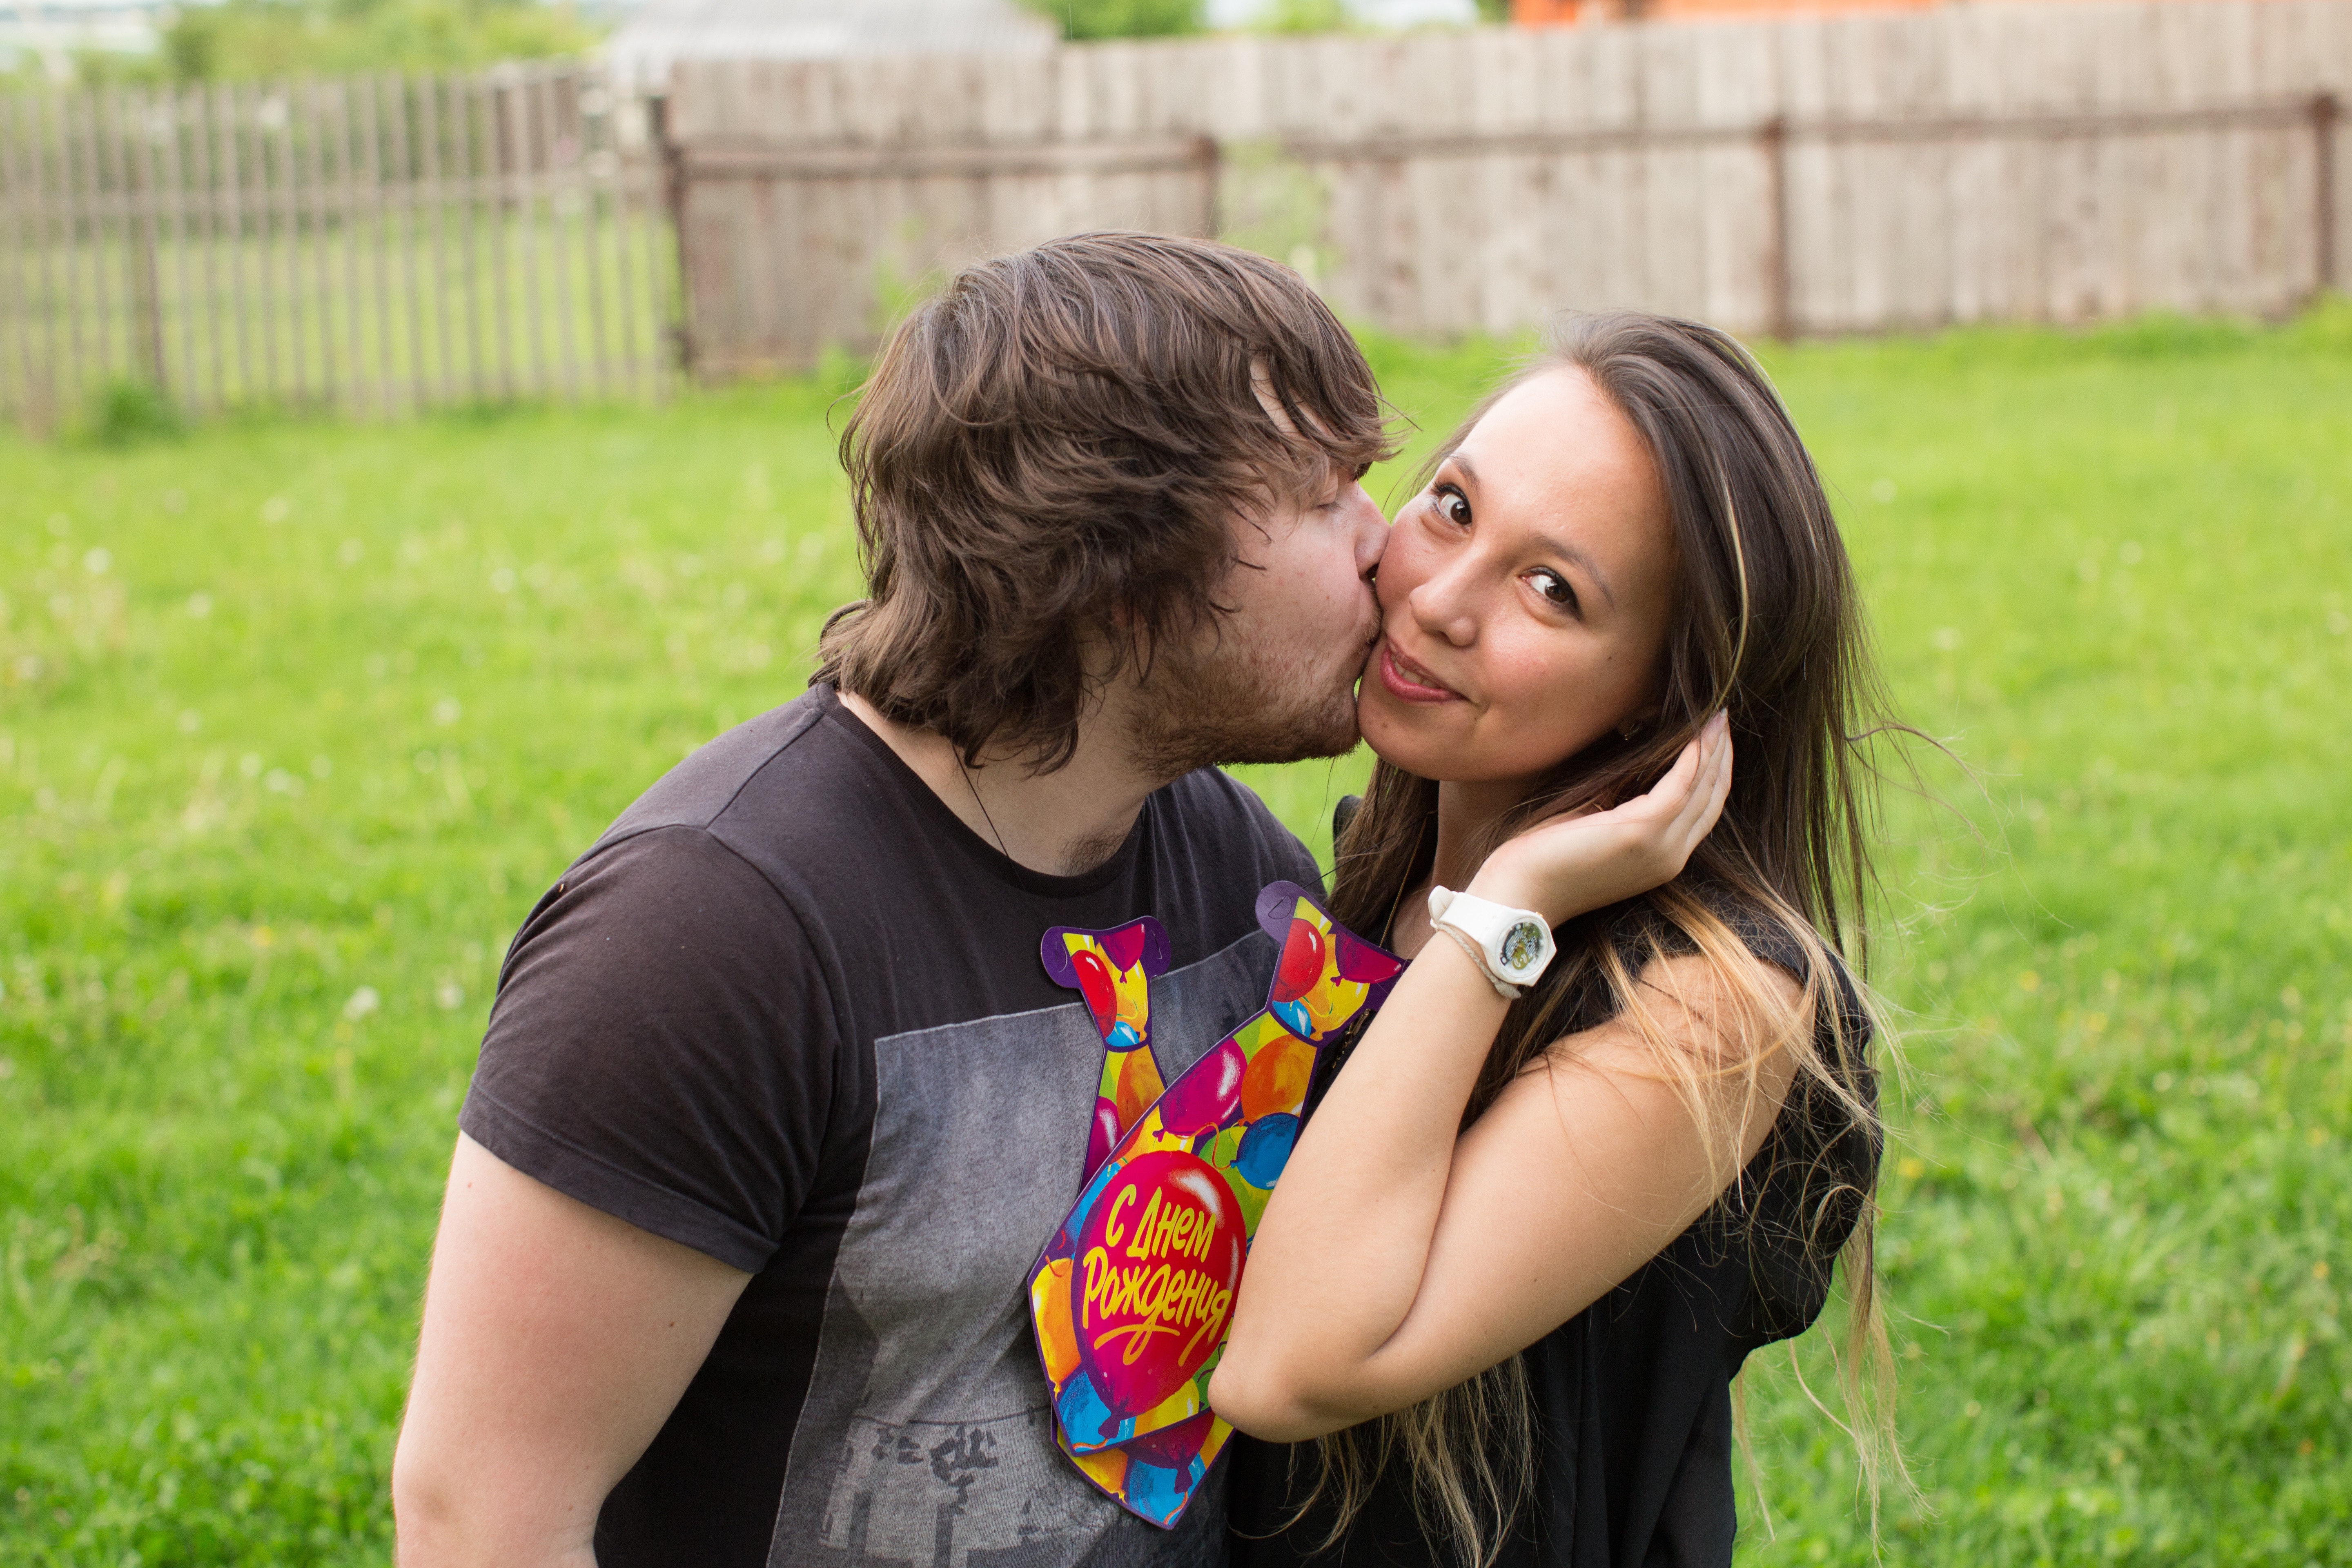
person, people, photography, child, family, ceremony, interaction, portrait photography